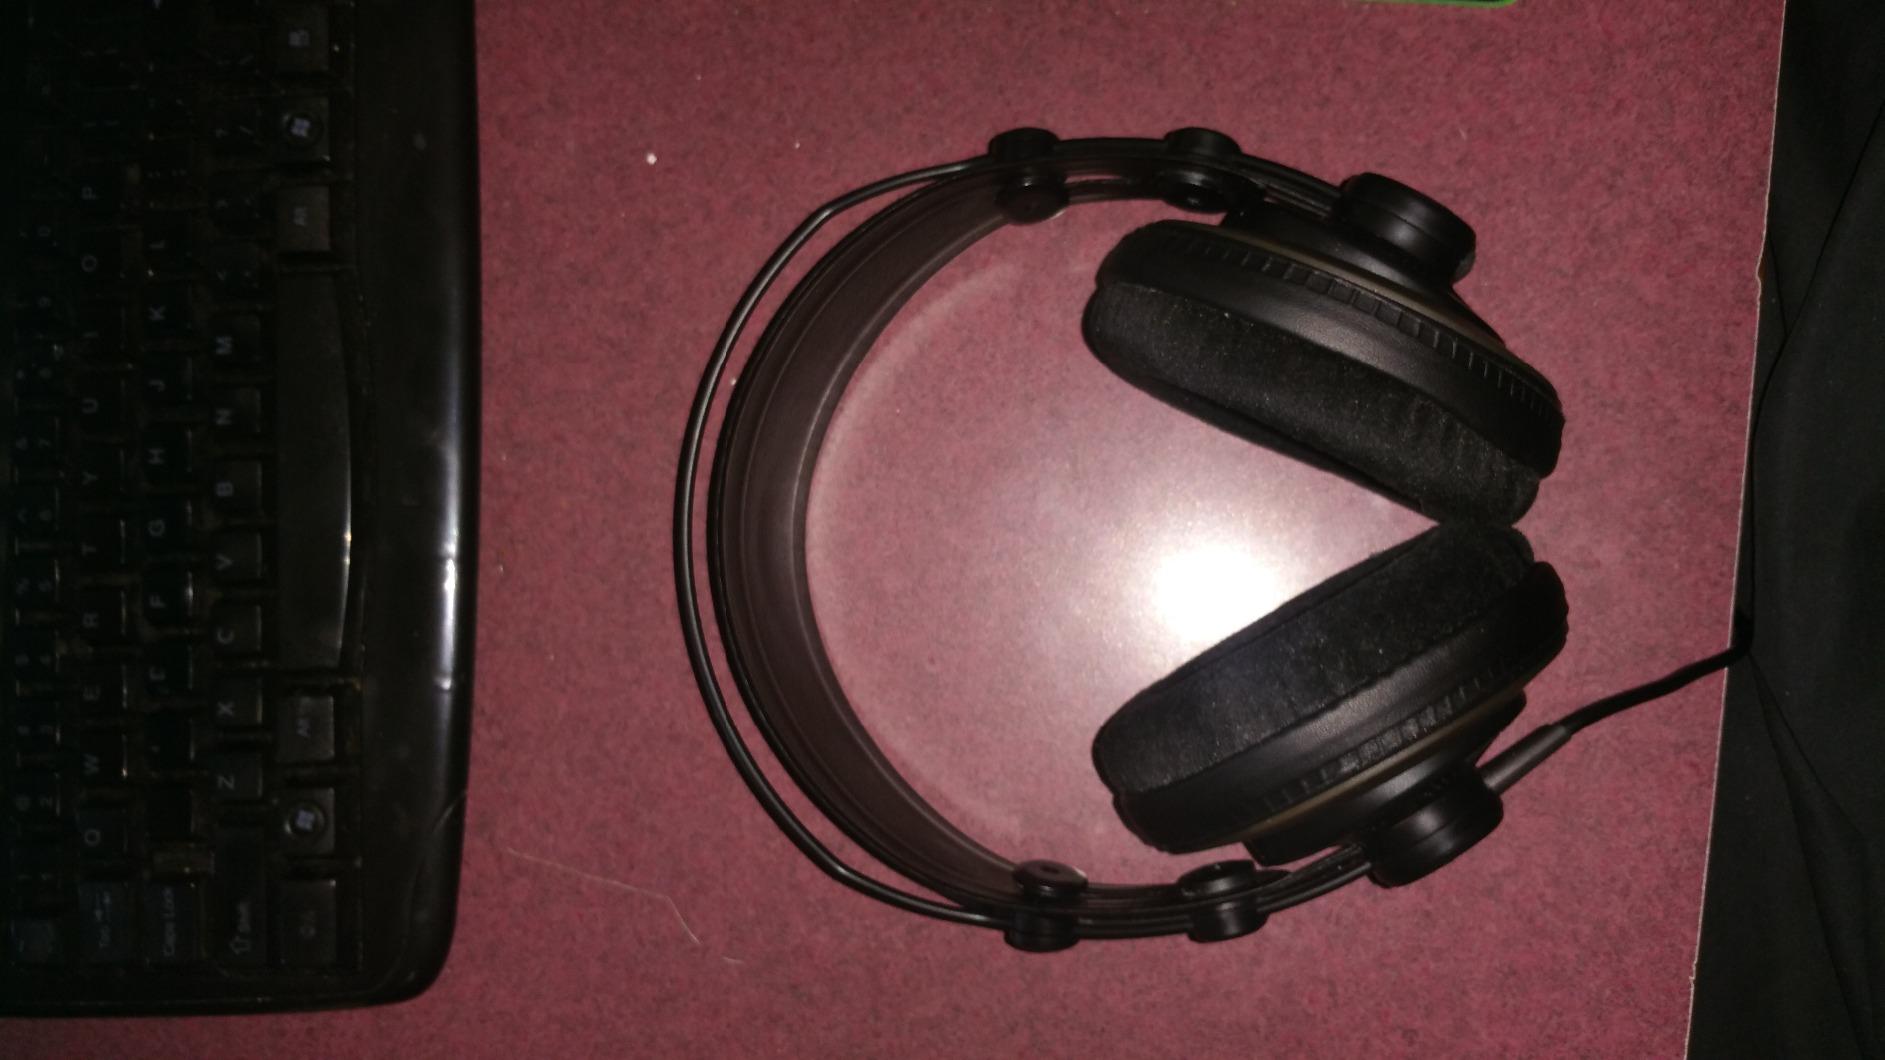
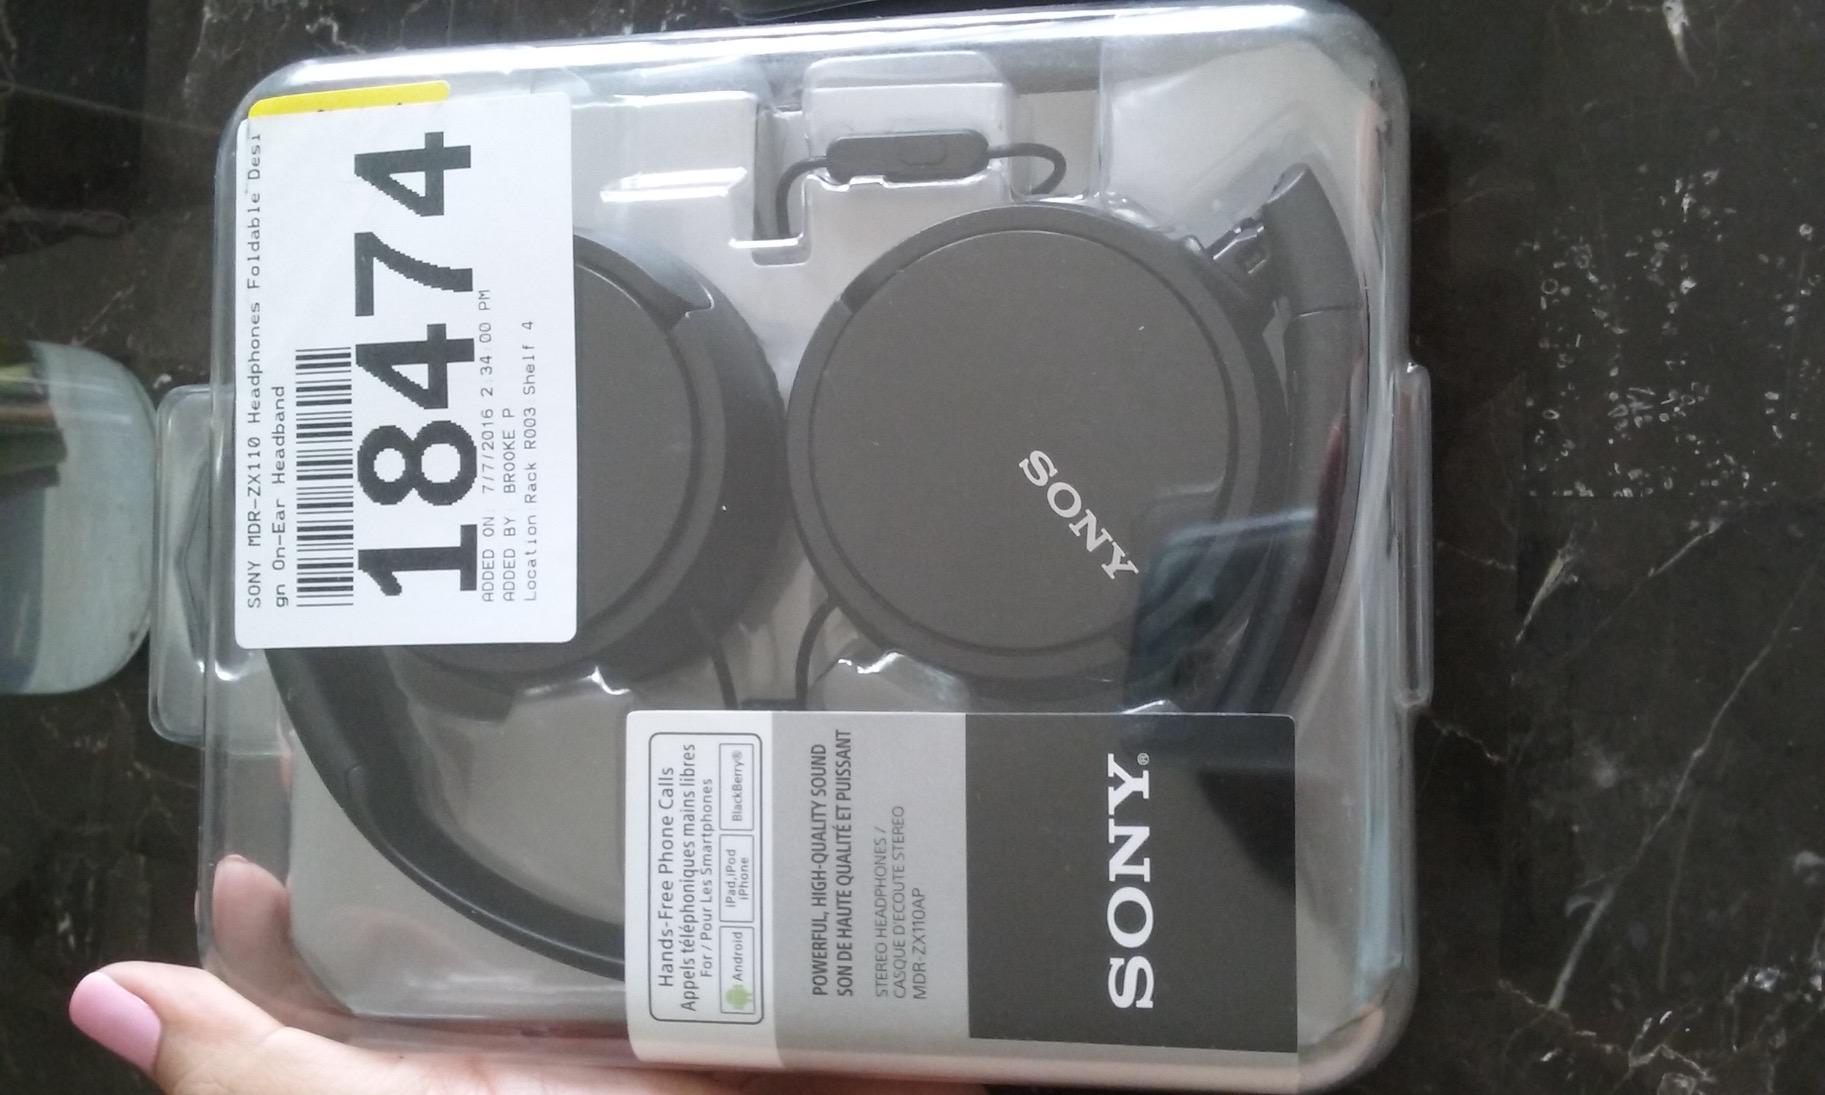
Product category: headphones
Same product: no